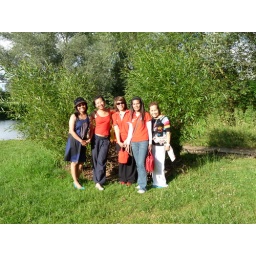
Red shirt girls in Oxford